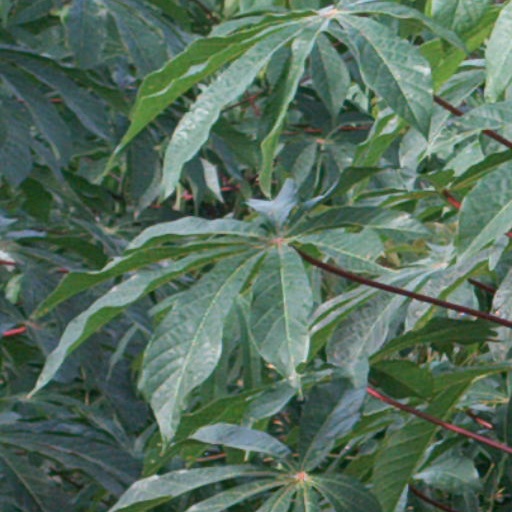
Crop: cassava